Right Fork Canyon

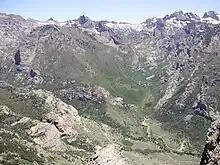
View south up Right Fork Canyon, Nevada from the northeast wall of Lamoille Canyon.

Far below the summit of Mt. Gilbert, the canyon then makes a dramatic drop and sharp turn to enter its lower section. Near here are visible a large geologic fault in the granite wall of the canyon, a steep cascade of the stream flow, and, further down, a 30-foot (10 m) falls. Having descended to an elevation of 7100 feet (2165 m), the canyon finally passes Camp Lamoille and merges with the main branch of Lamoille Canyon.